A Princess in Berlin

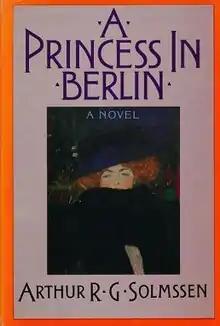
First edition

A Princess in Berlin is a 1980 historical novel by Arthur R.G. Solmssen.